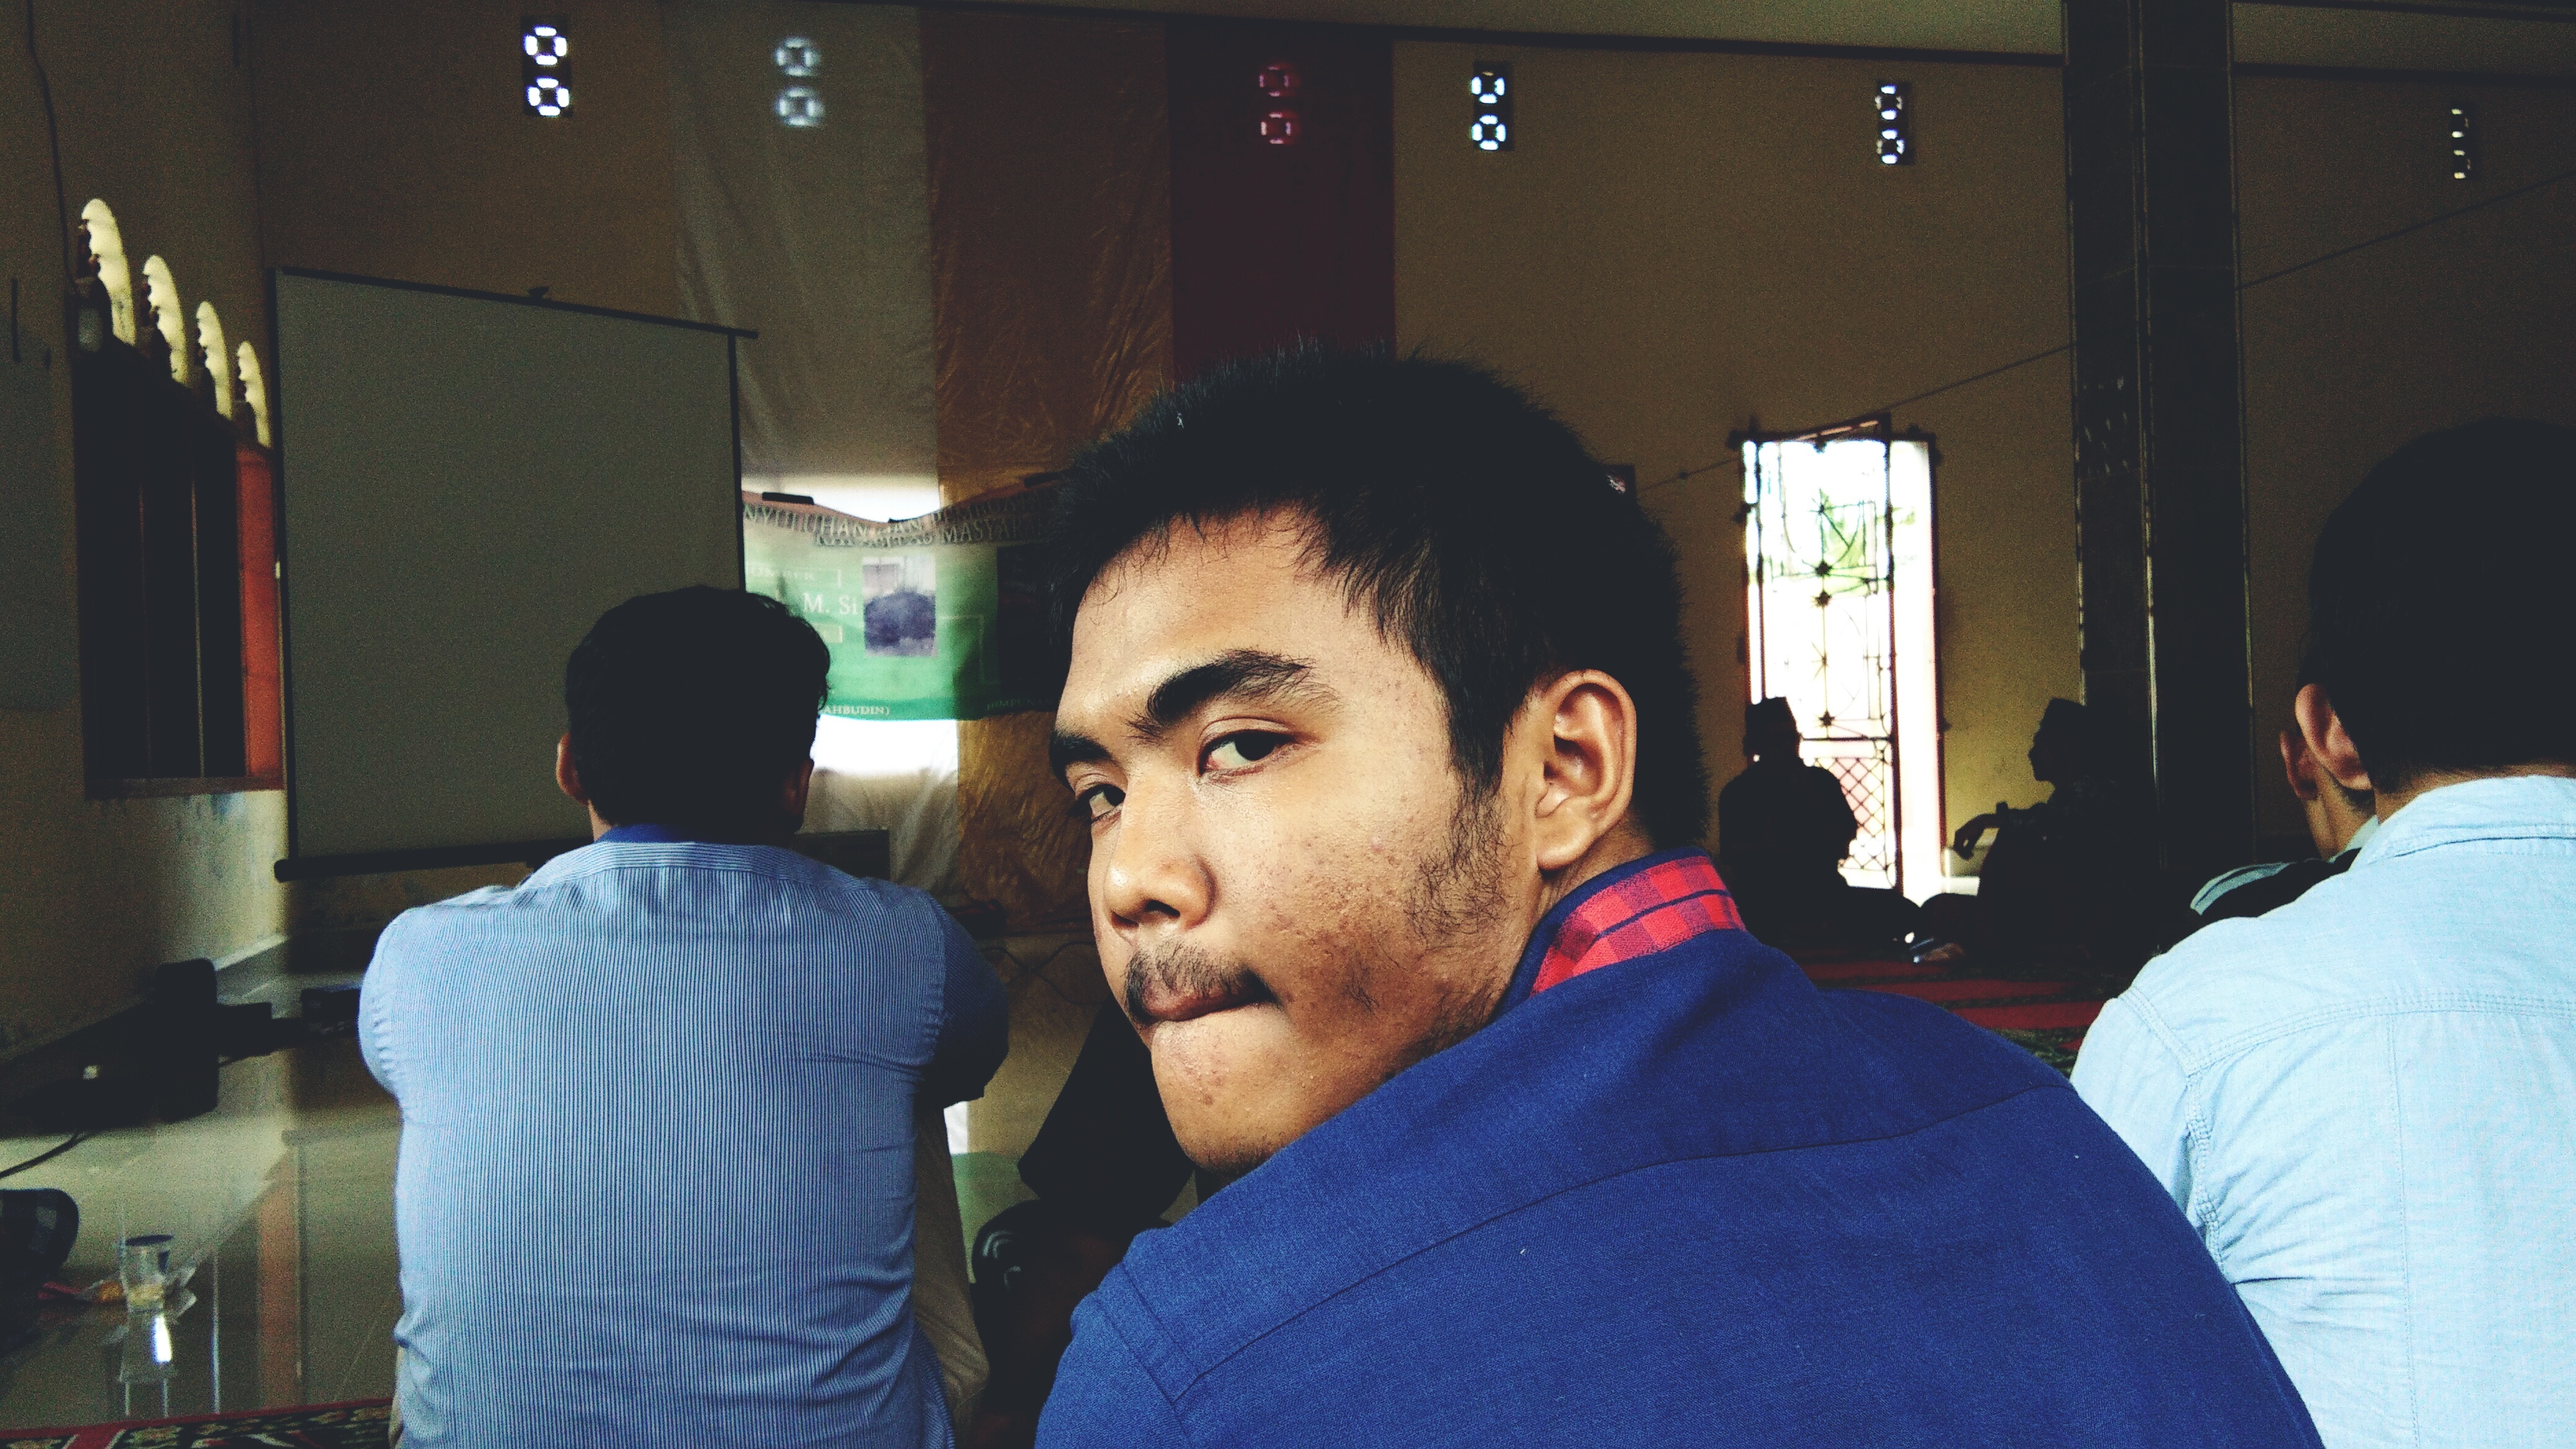
man, male, conversation, fun, interaction